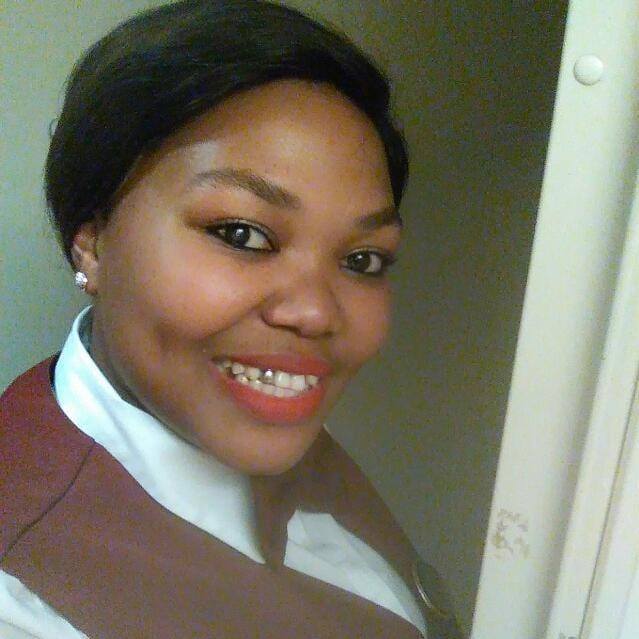
Gender: women